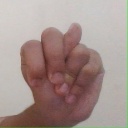
अक्षर: न